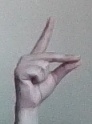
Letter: ta